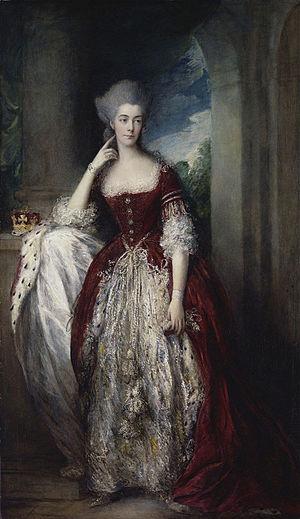
Cette page fournit une liste chronologique de tableaux du peintre anglais Thomas Gainsborough